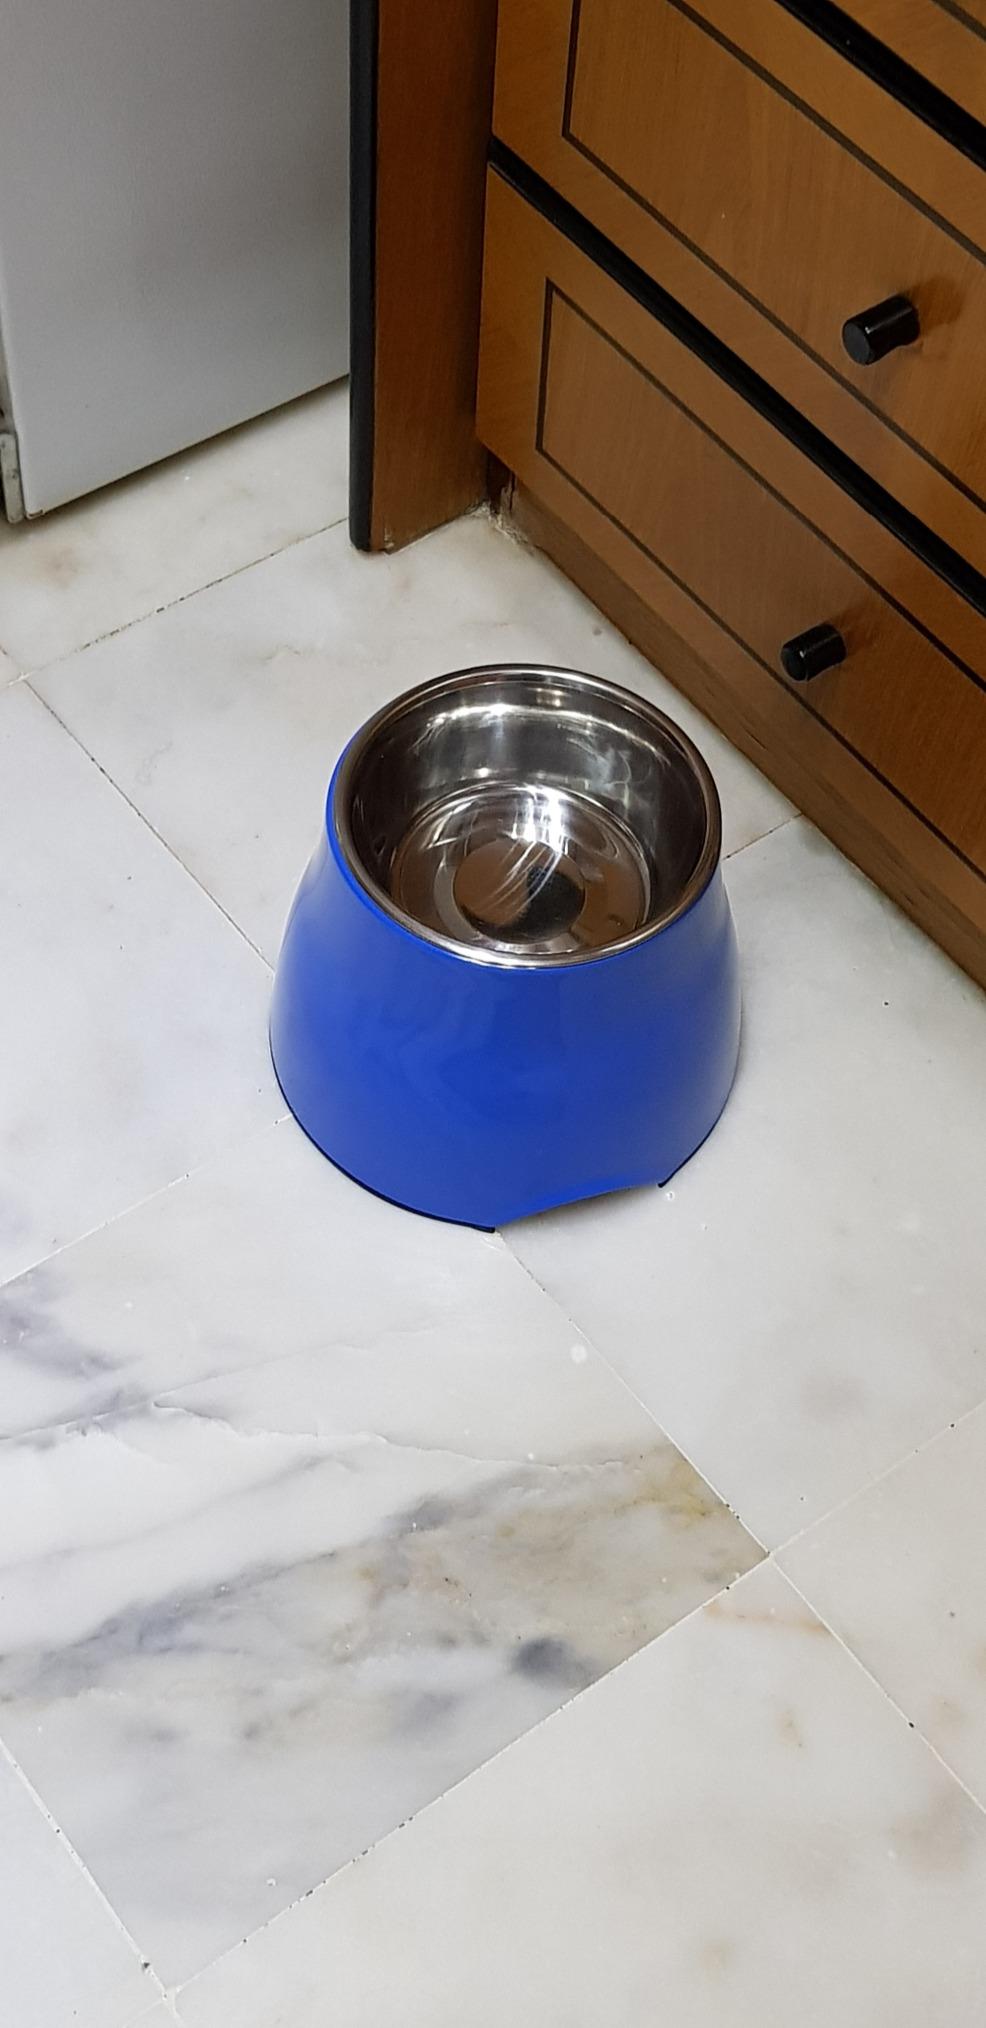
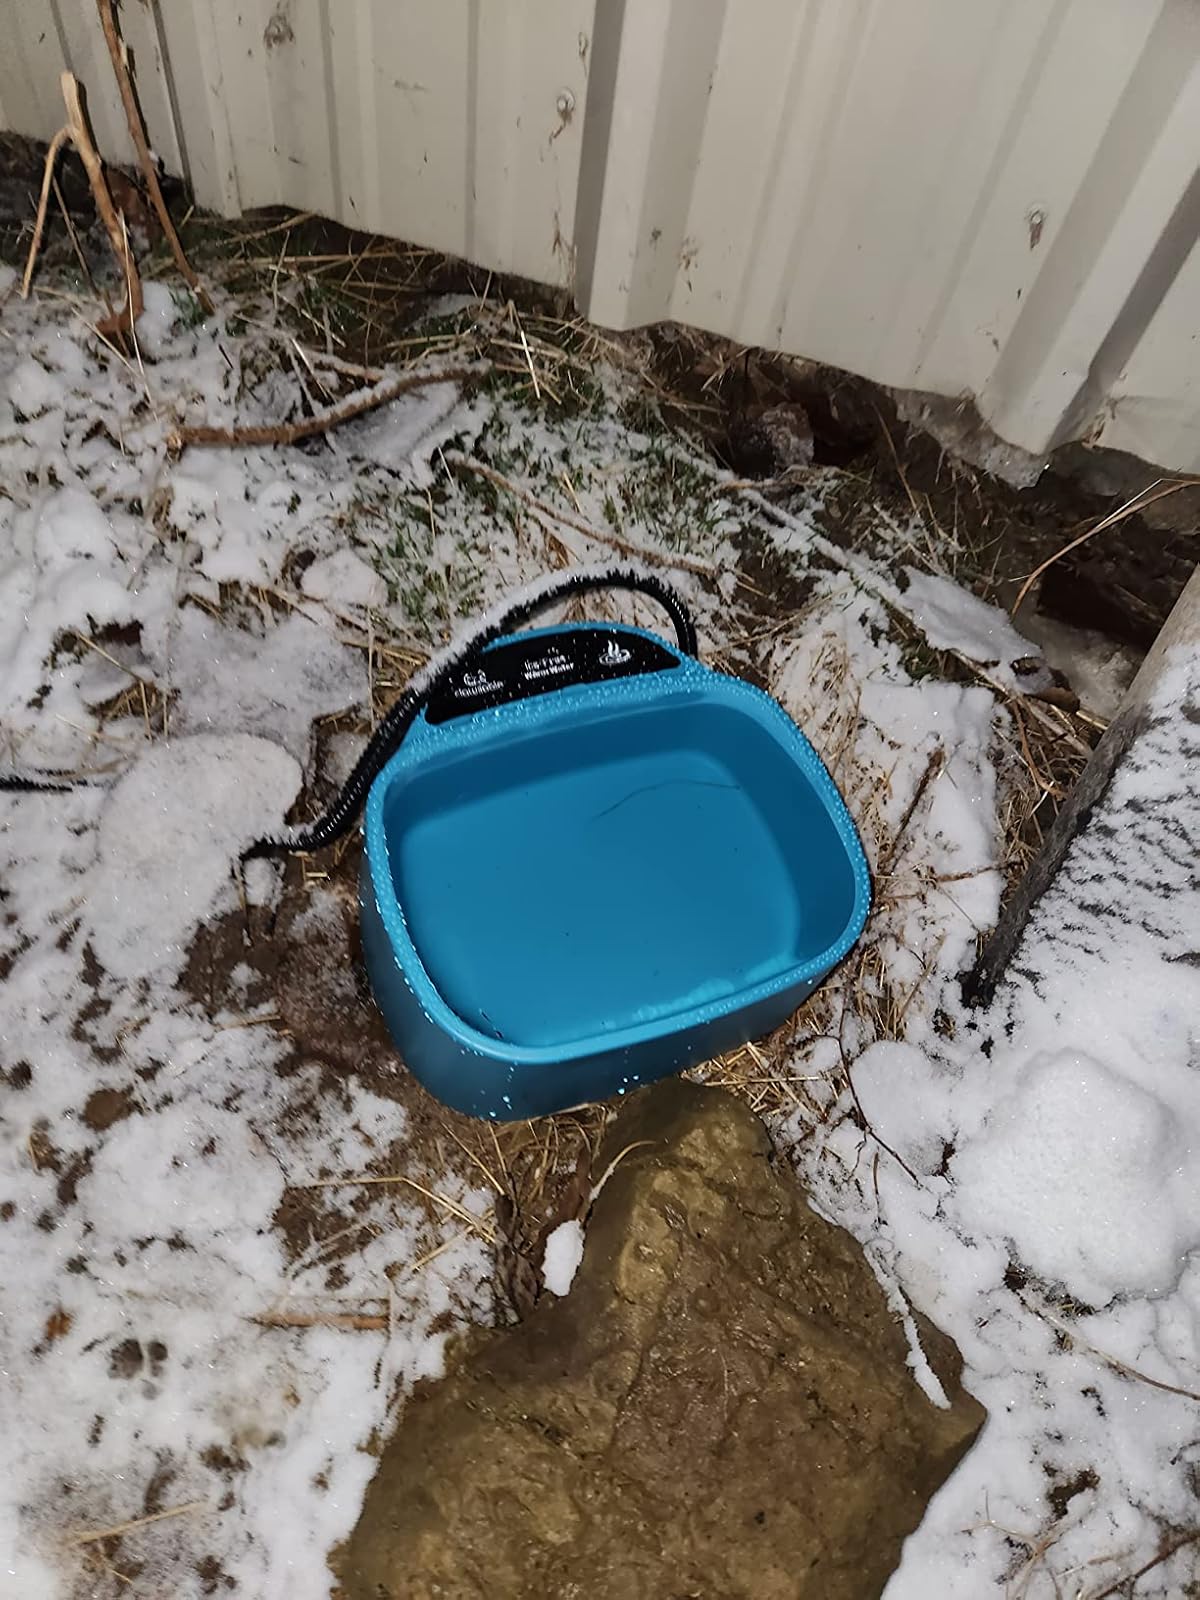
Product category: items_bowl
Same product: no